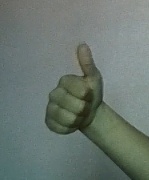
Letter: aleff